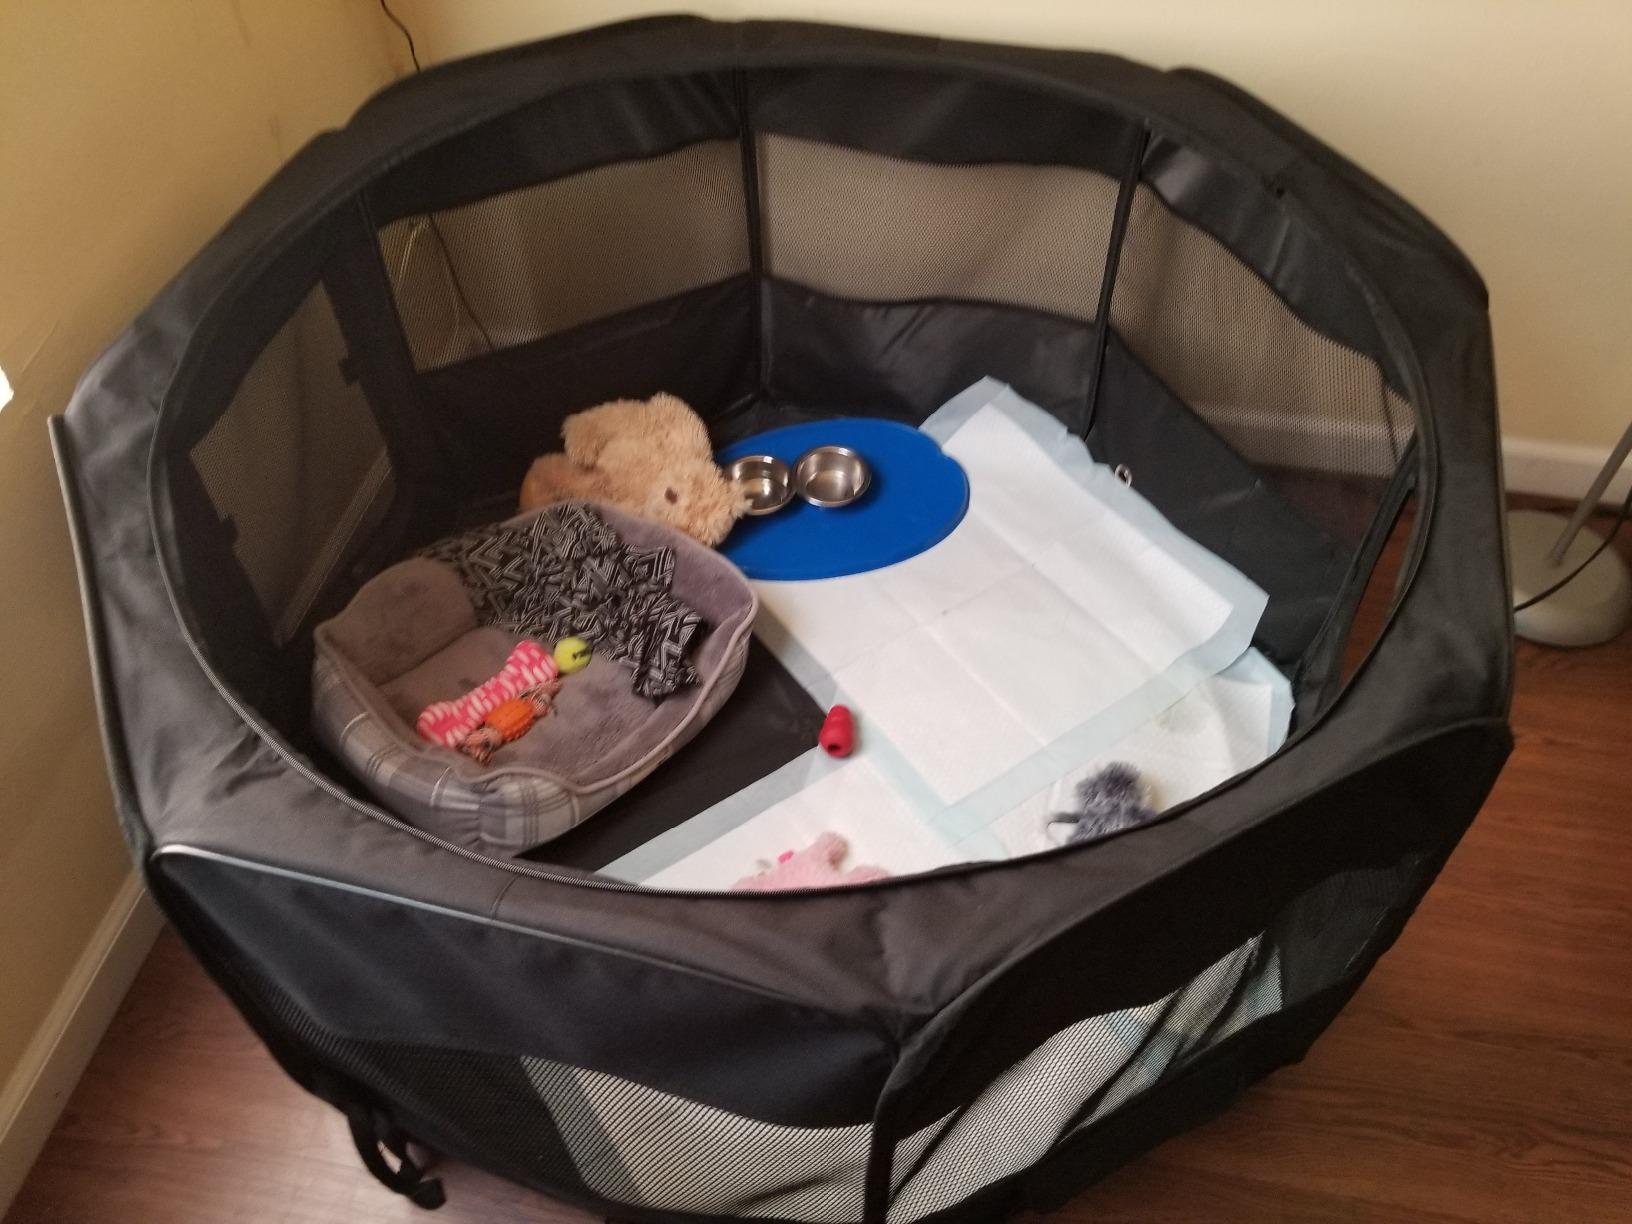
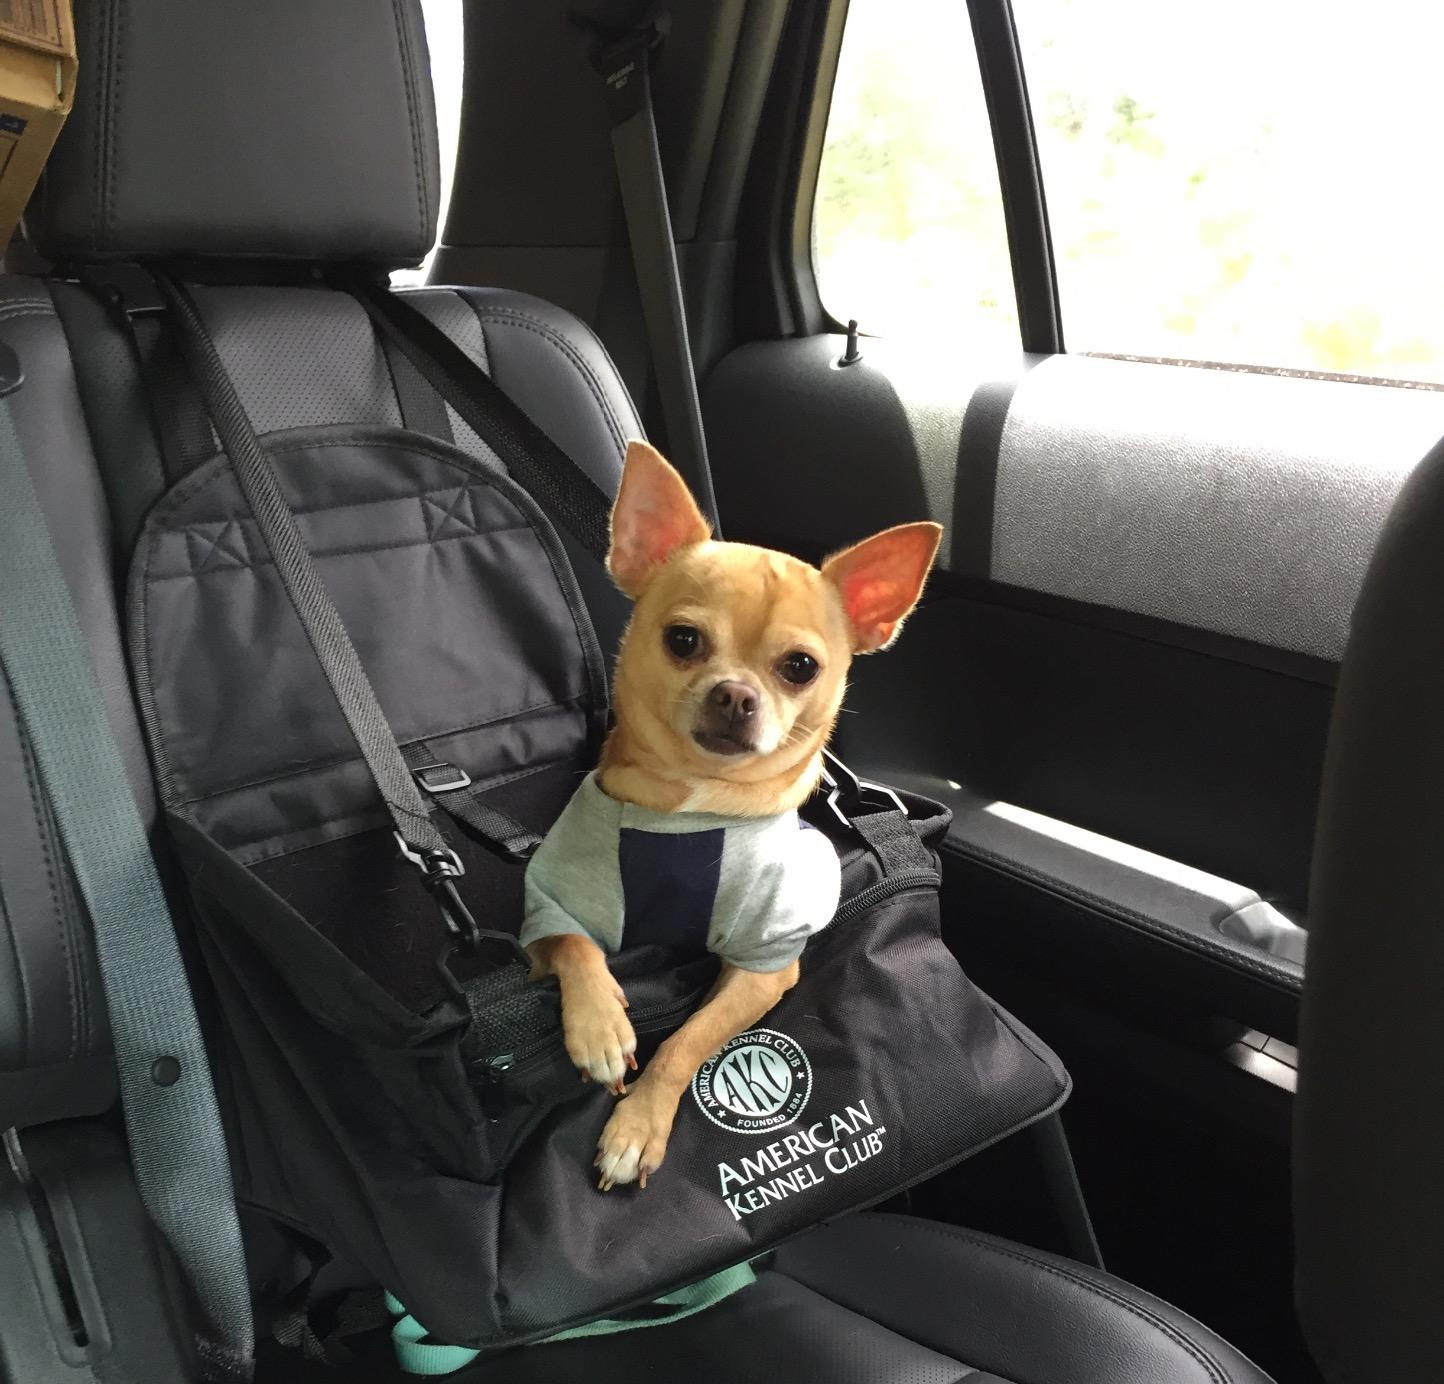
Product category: items_kennel
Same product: no